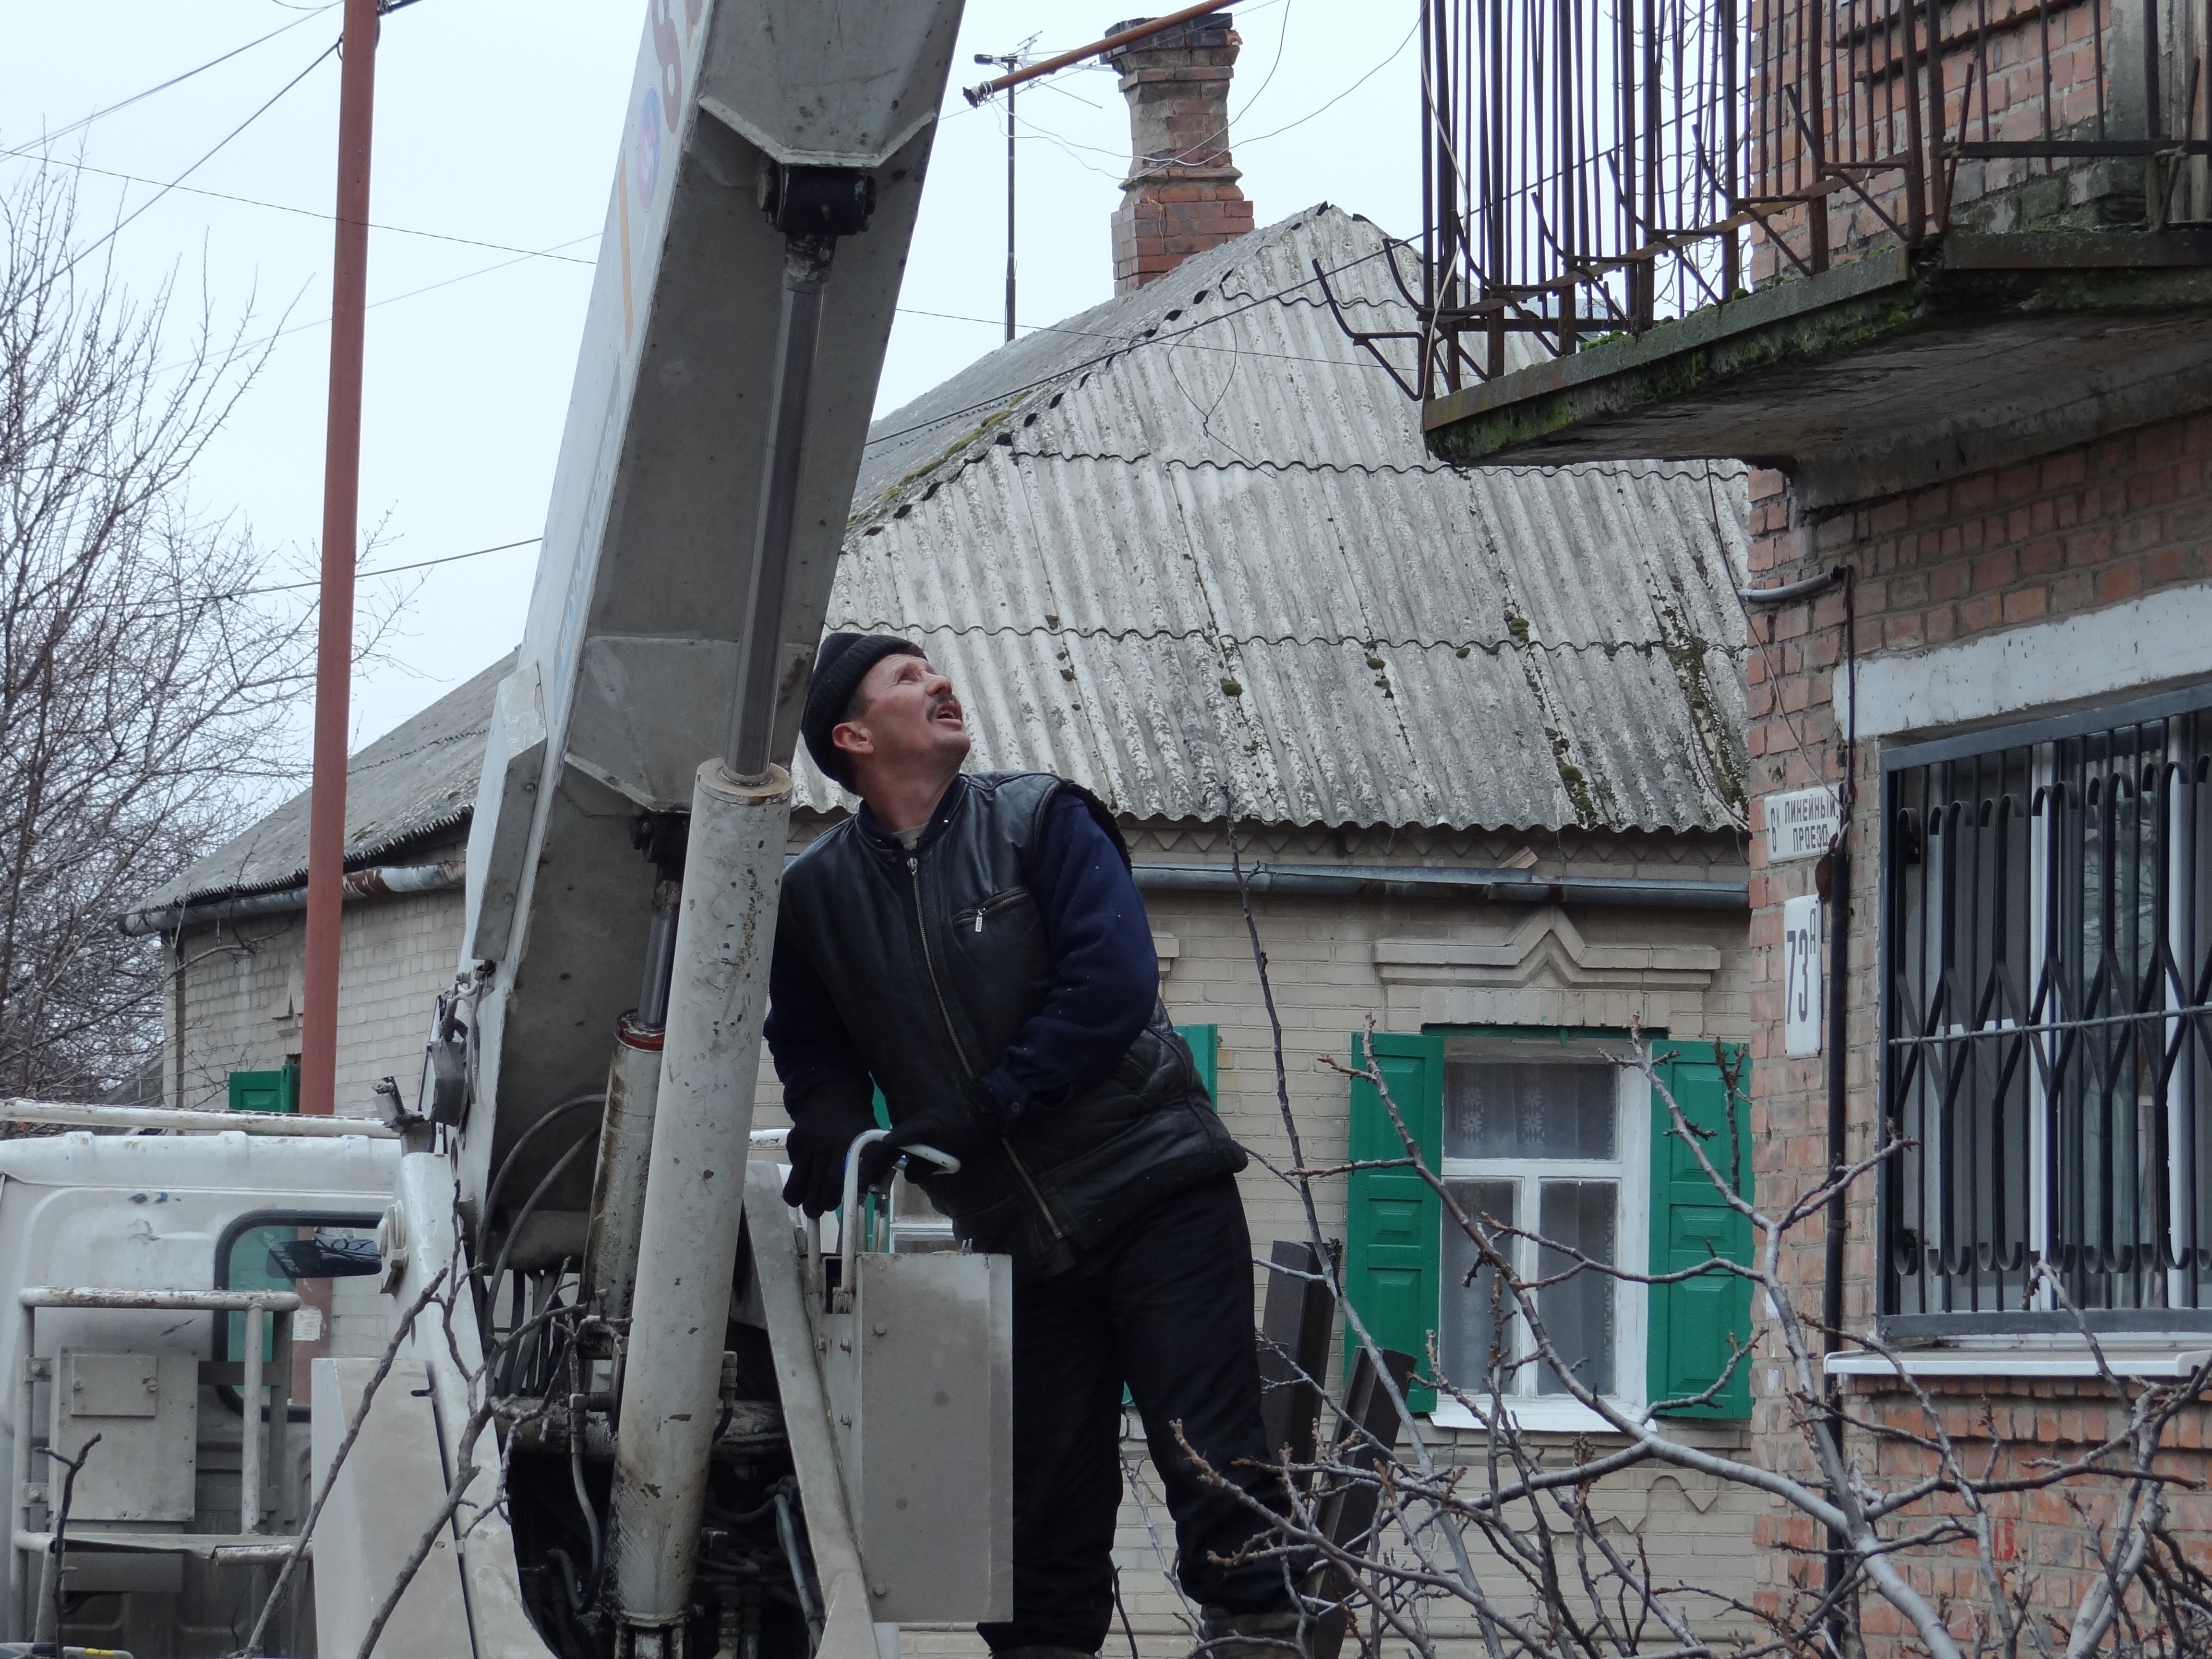
vehicle, mast, electricity, trees, laborer, old tree, felling, saw cut